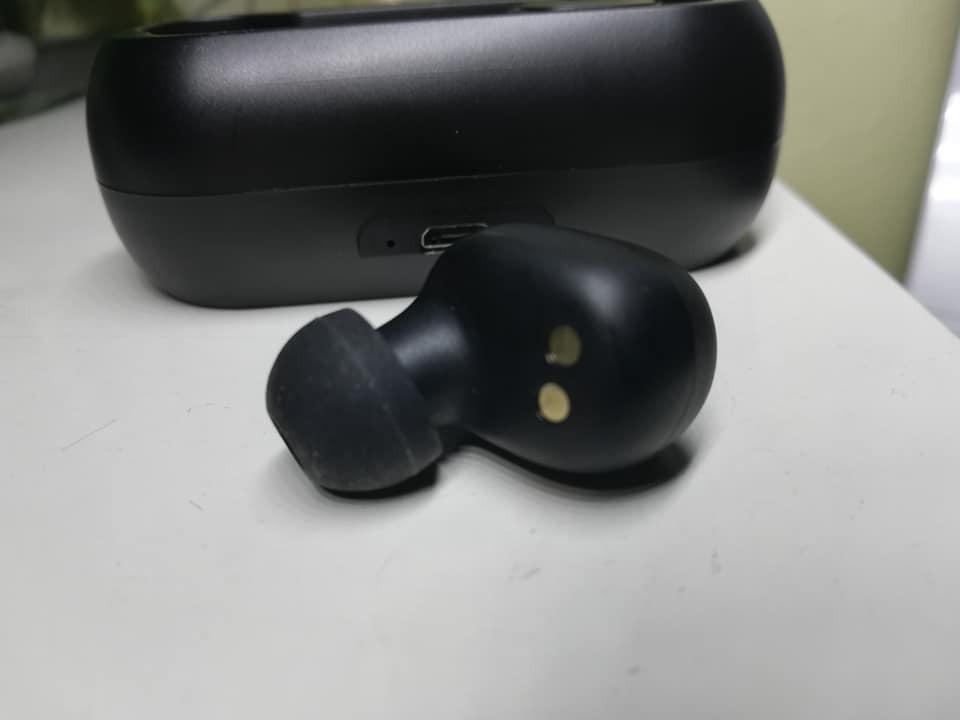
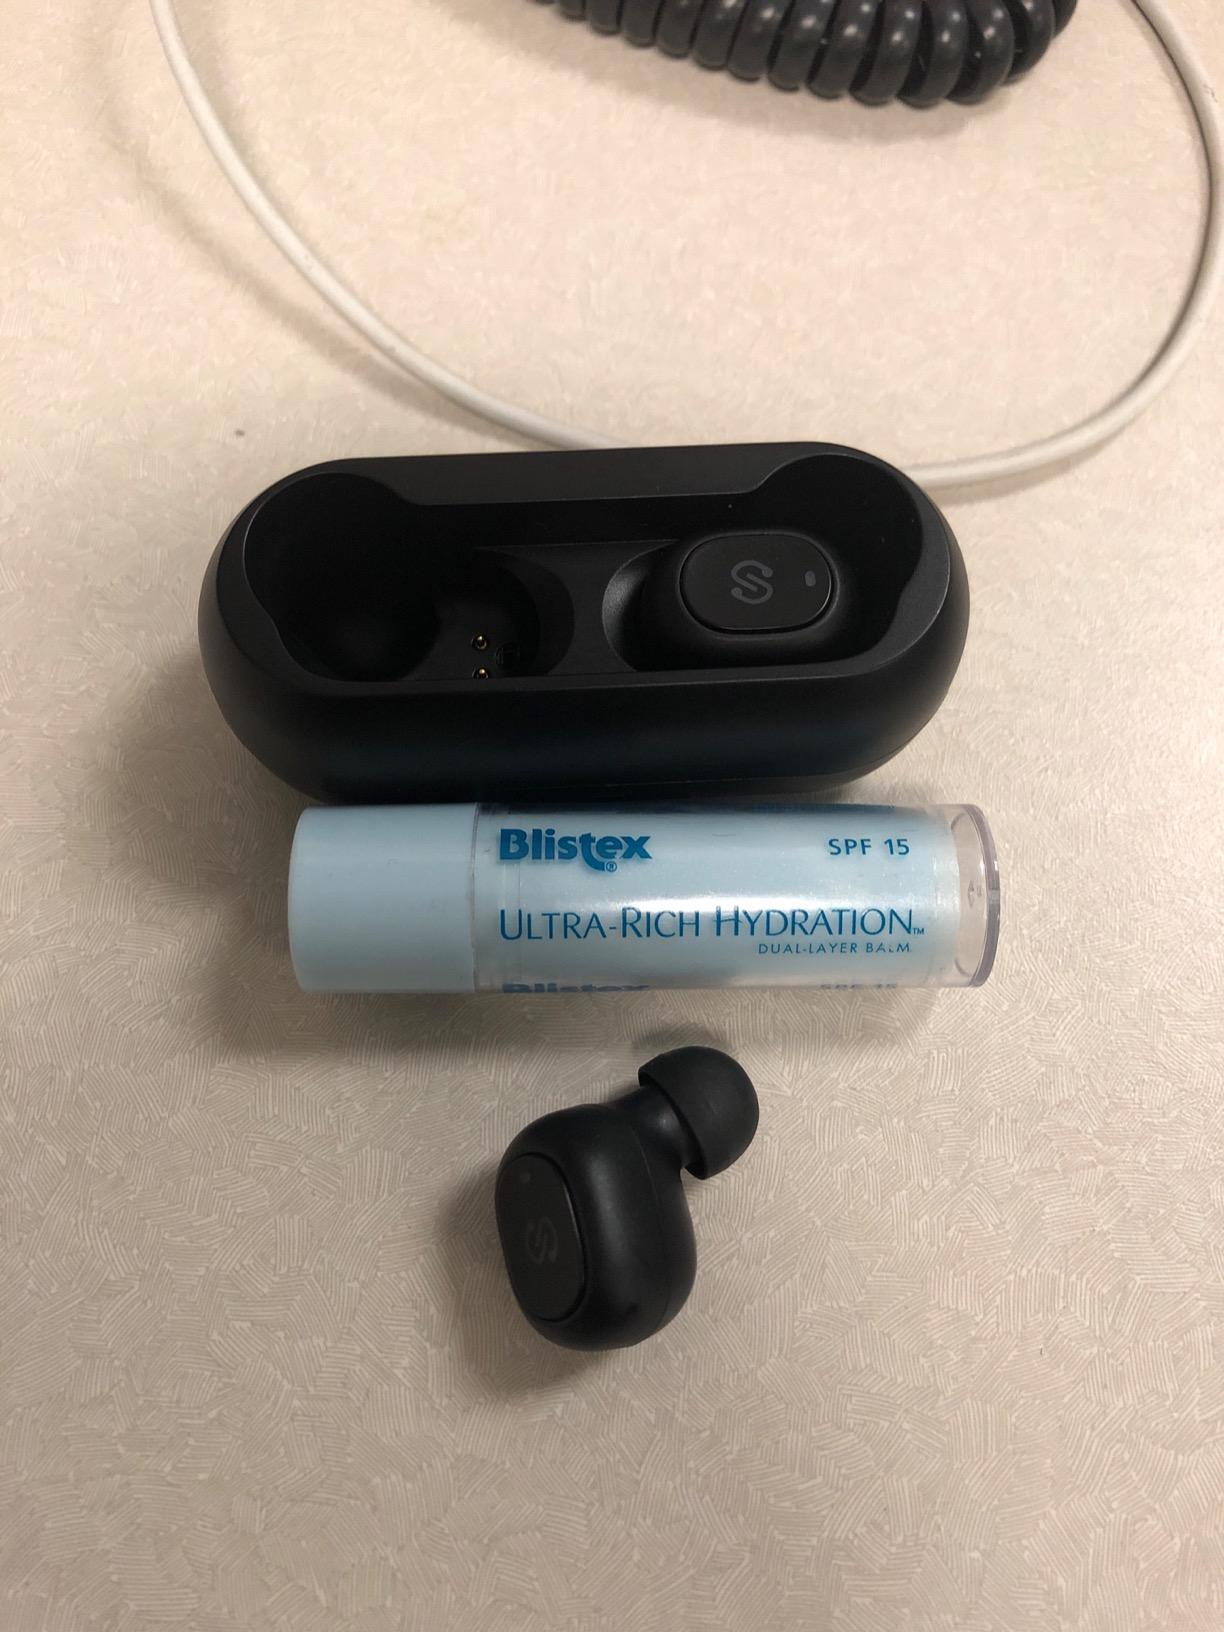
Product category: earbuds
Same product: yes